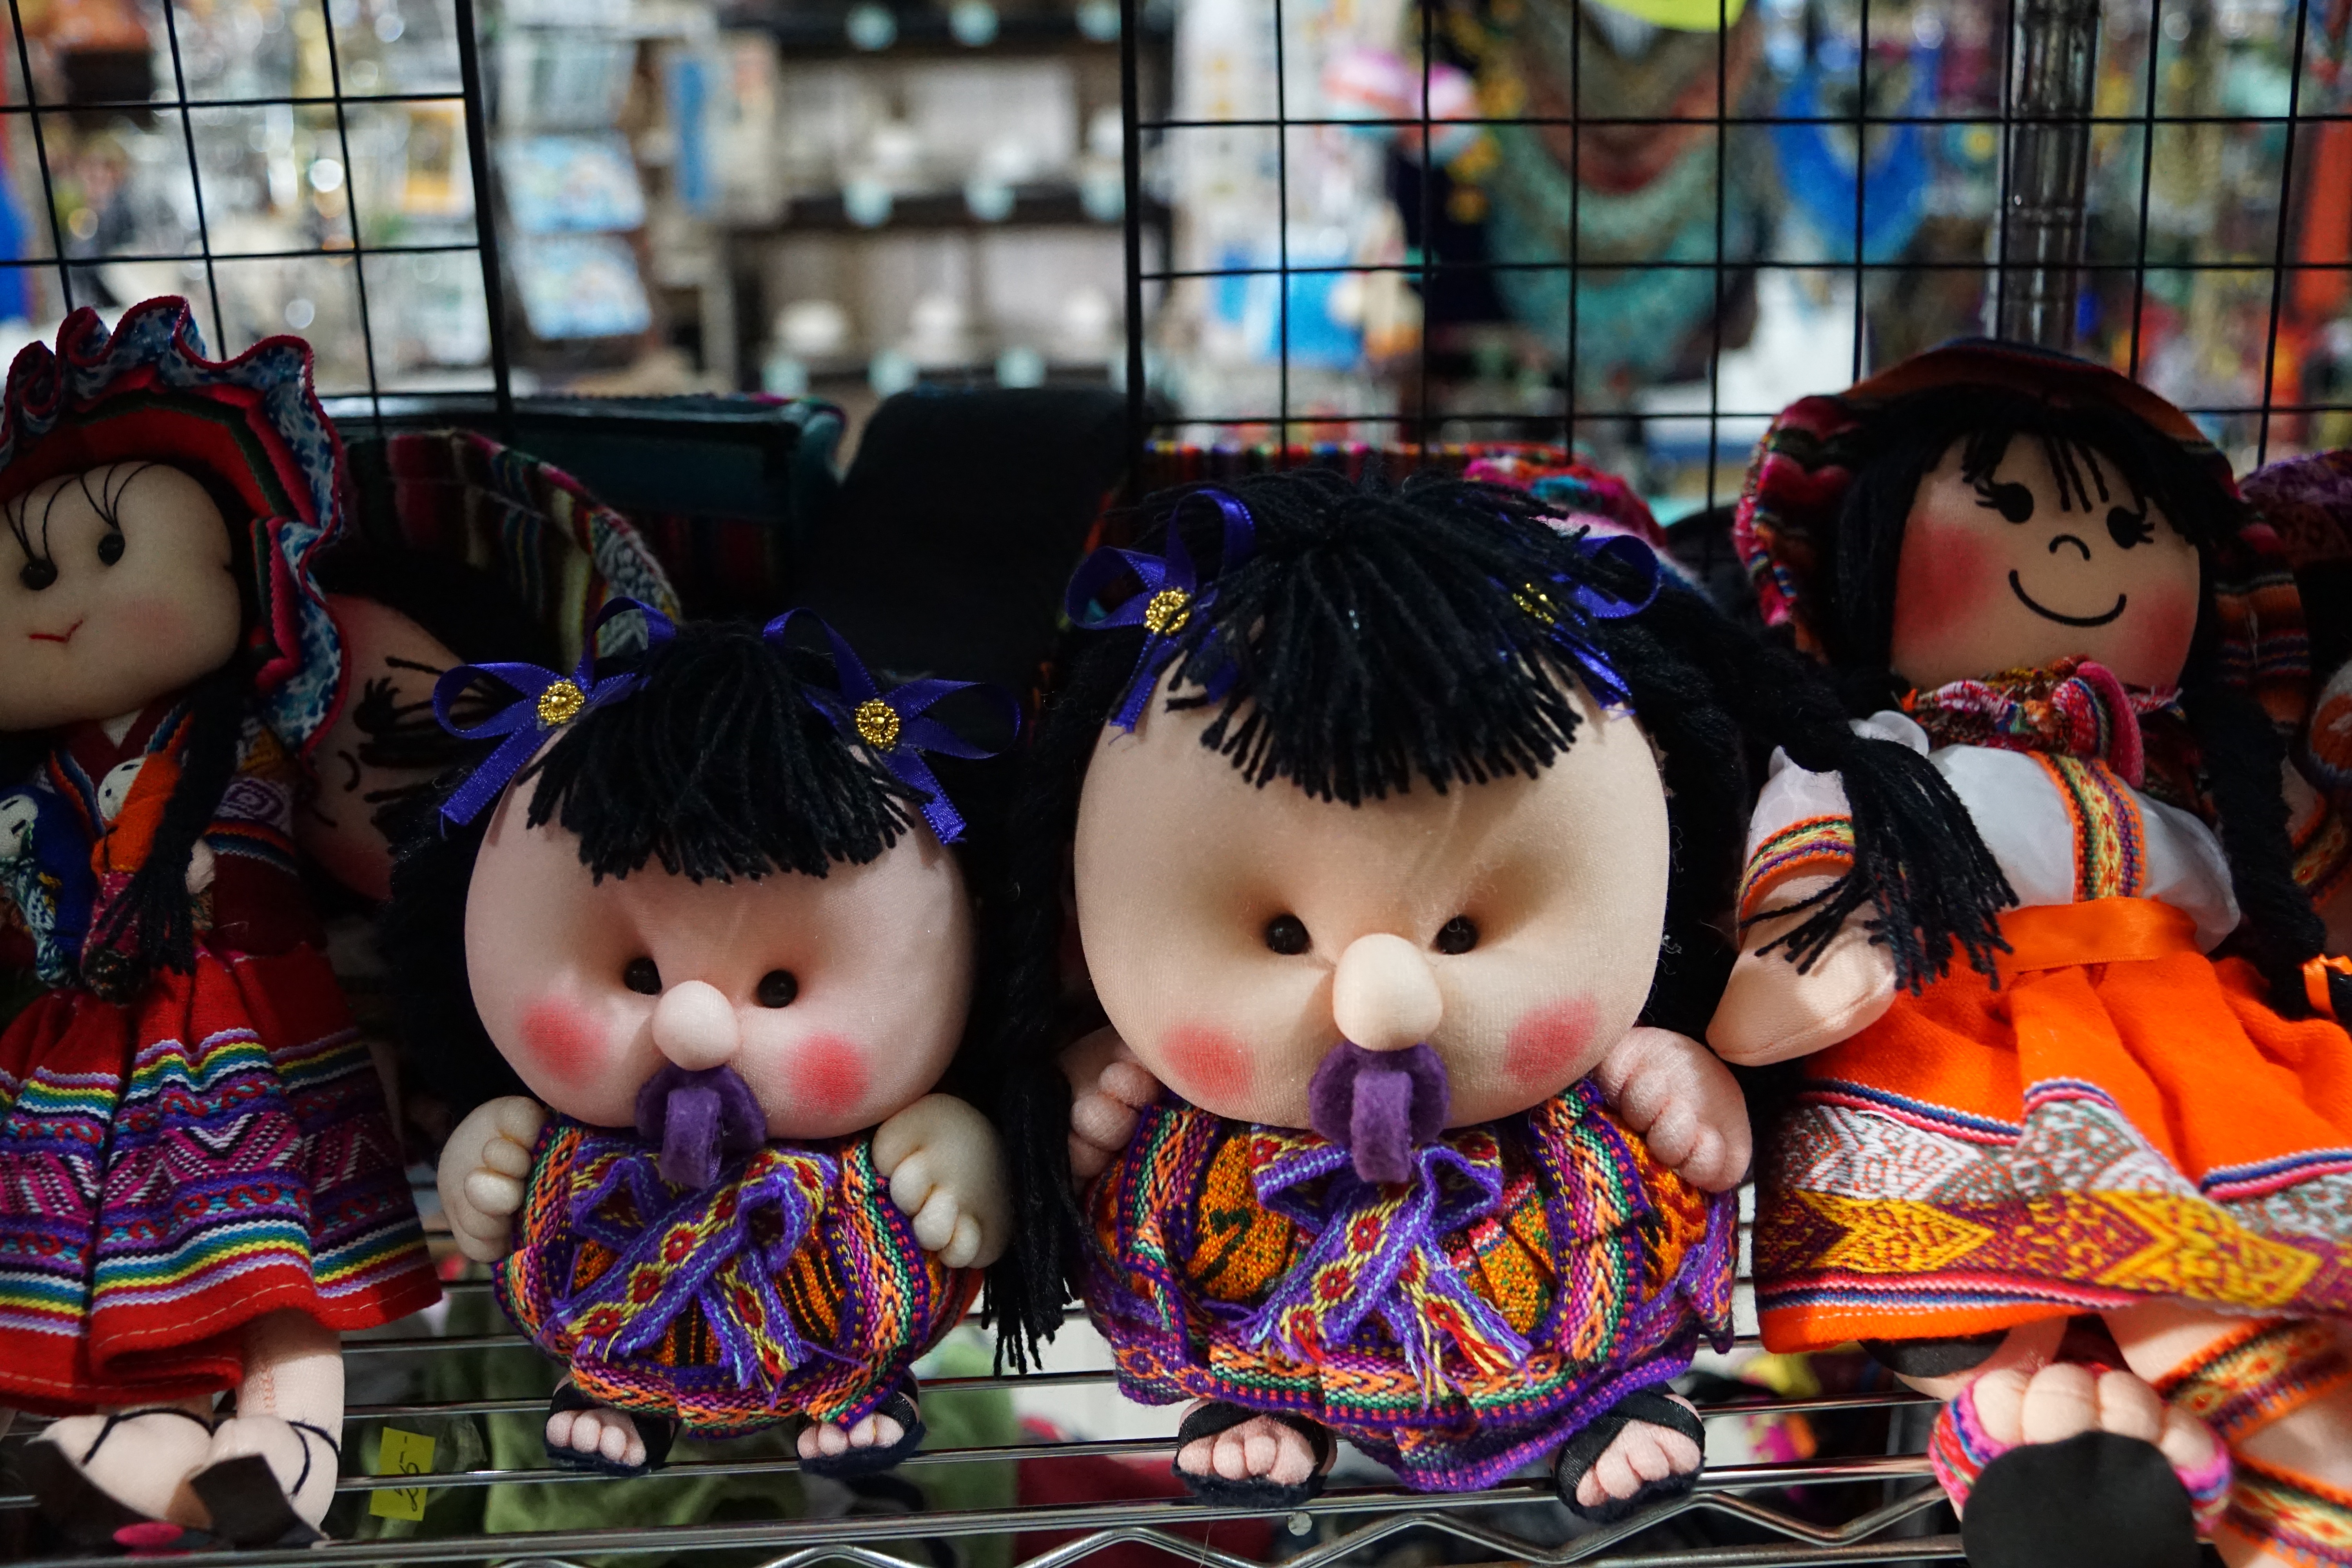
color, clothing, colorful, toy, face, doll, dolls, souvenir, costume, anime, colombia